Demaryius Thomas

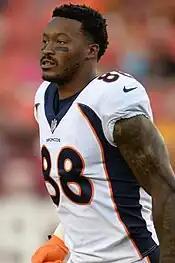
Thomas with the Denver Broncos in 2018

Demaryius Antwon Thomas (December 25, 1987 – December 9, 2021) was an American professional football player who was a wide receiver for 10 season in the National Football League (NFL), primarily with the Denver Broncos. He played college football for the Georgia Tech Yellow Jackets, earning third-team All-American honors in 2009. He was selected by the Broncos in the first round of the 2010 NFL draft. With Denver, Thomas made five Pro Bowls and won Super Bowl 50 against the Carolina Panthers. He was also a member of the Houston Texans, New England Patriots, and New York Jets.